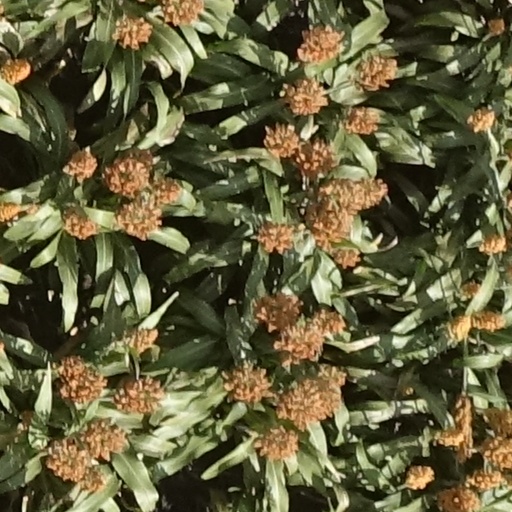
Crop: sorghum